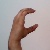
The image shows a hand gesture representing the letter 'C' in Indian Sign Language.